List of Once Upon a Time characters

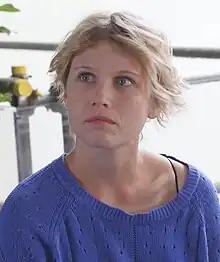
Rose Reynolds

Malcolm/Peter Pan/Pied Piper (seasons 3, 5–6) portrayed by Robbie Kay and Stephen Lord, is the father of Rumplestiltskin, a former lover of the Black Fairy, the grandfather of Baelfire and Gideon, the great-grandfather of Henry Mills, and the great-great-grandfather of Lucy Mills. In the Enchanted Forest, Malcolm leaves his son in the care of two spinners, who give Rumplestiltskin a magical bean to create a portal to leave his careless father. Using the magic bean, Malcolm and Rumplestiltskin travel to Neverland, a place which Malcolm envisions in his dreams. He decides to stay in Neverland, abandoning Rumplestilskin. Malcolm transforms into his younger self, adopting the name of Peter Pan. The Shadow informs Pan that his youth is limited, and he will die when the hourglass of Skull Rock is complete. Some time later, Pan visits Hamelin in the Enchanted Forest posing as the Pied Piper to expand what would later become the Lost Boys. He also blackmails John and Michael Darling to help him with his tasks, in exchange for their sister Wendy's life, who had been lured back to Neverland, sending them to the Land Without Magic before the Queen's curse to retrieve a boy soon-to-be-born. After Henry is brought to Neverland, he tricks him by being a fugitive boy. He later reveals to Henry that he has the Heart of the Truest Believer. Pan falsely claims to Henry that magic is dying in Neverland, persuading him to give him his heart, leading Henry to temporarily die. After Pan traps Gold inside Pandora's Box, Regina successfully reclaims Henry's heart and revives him, before Pan swaps his and Henry's souls. Once in Storybrooke, he steals the Dark Curse's scroll from Regina's vault and casts a new curse, but is eventually killed by Rumplestilskin and regresses back to Malcolm in the process and his curse was undone by Regina. After death, Malcolm's Peter Pan form ends up in the Underworld. When the heroes arrive in the Underworld, Pan plans to return to the living by exchanging one of their lives. Mr. Gold later enlists Pan as part of a loophole for a deal with Hades that involves abducting Zelena before the two of them can have dinner together. After the contract for Gold and Belle's baby is ripped up by Hades, Pan and Mr. Gold then plan to use Robin's heart to revive Pan. However, it was a trick by Mr. Gold as the heart he has put into Pan's body is actually a wineskin he had filled with water from the River of Lost Souls and glamoured as a heart sending him into the River of Lost Souls.